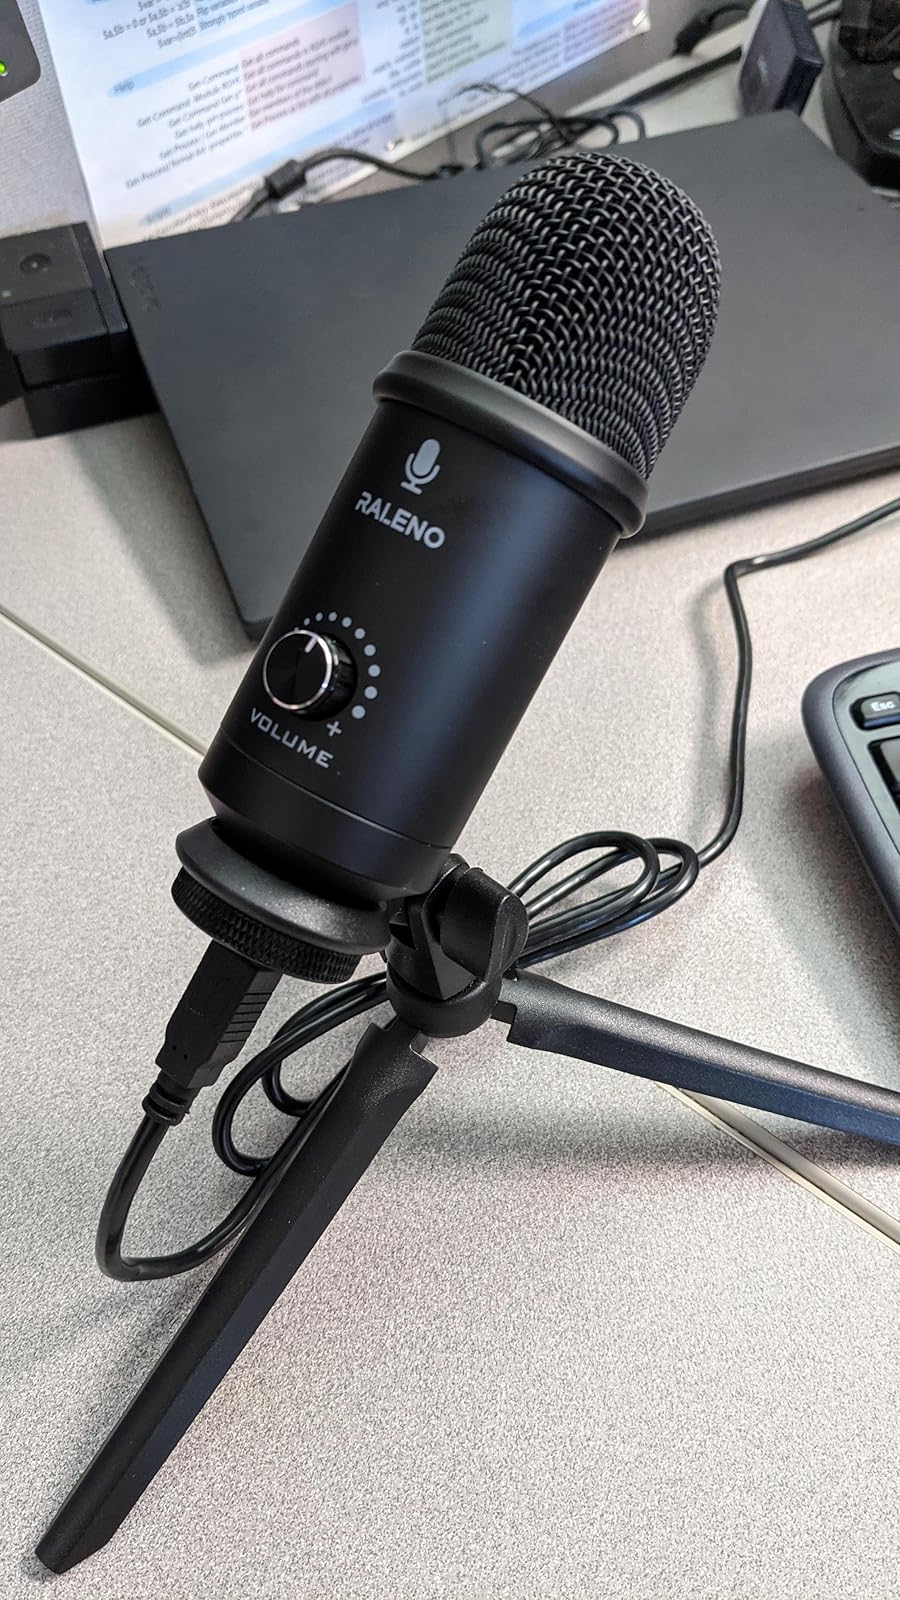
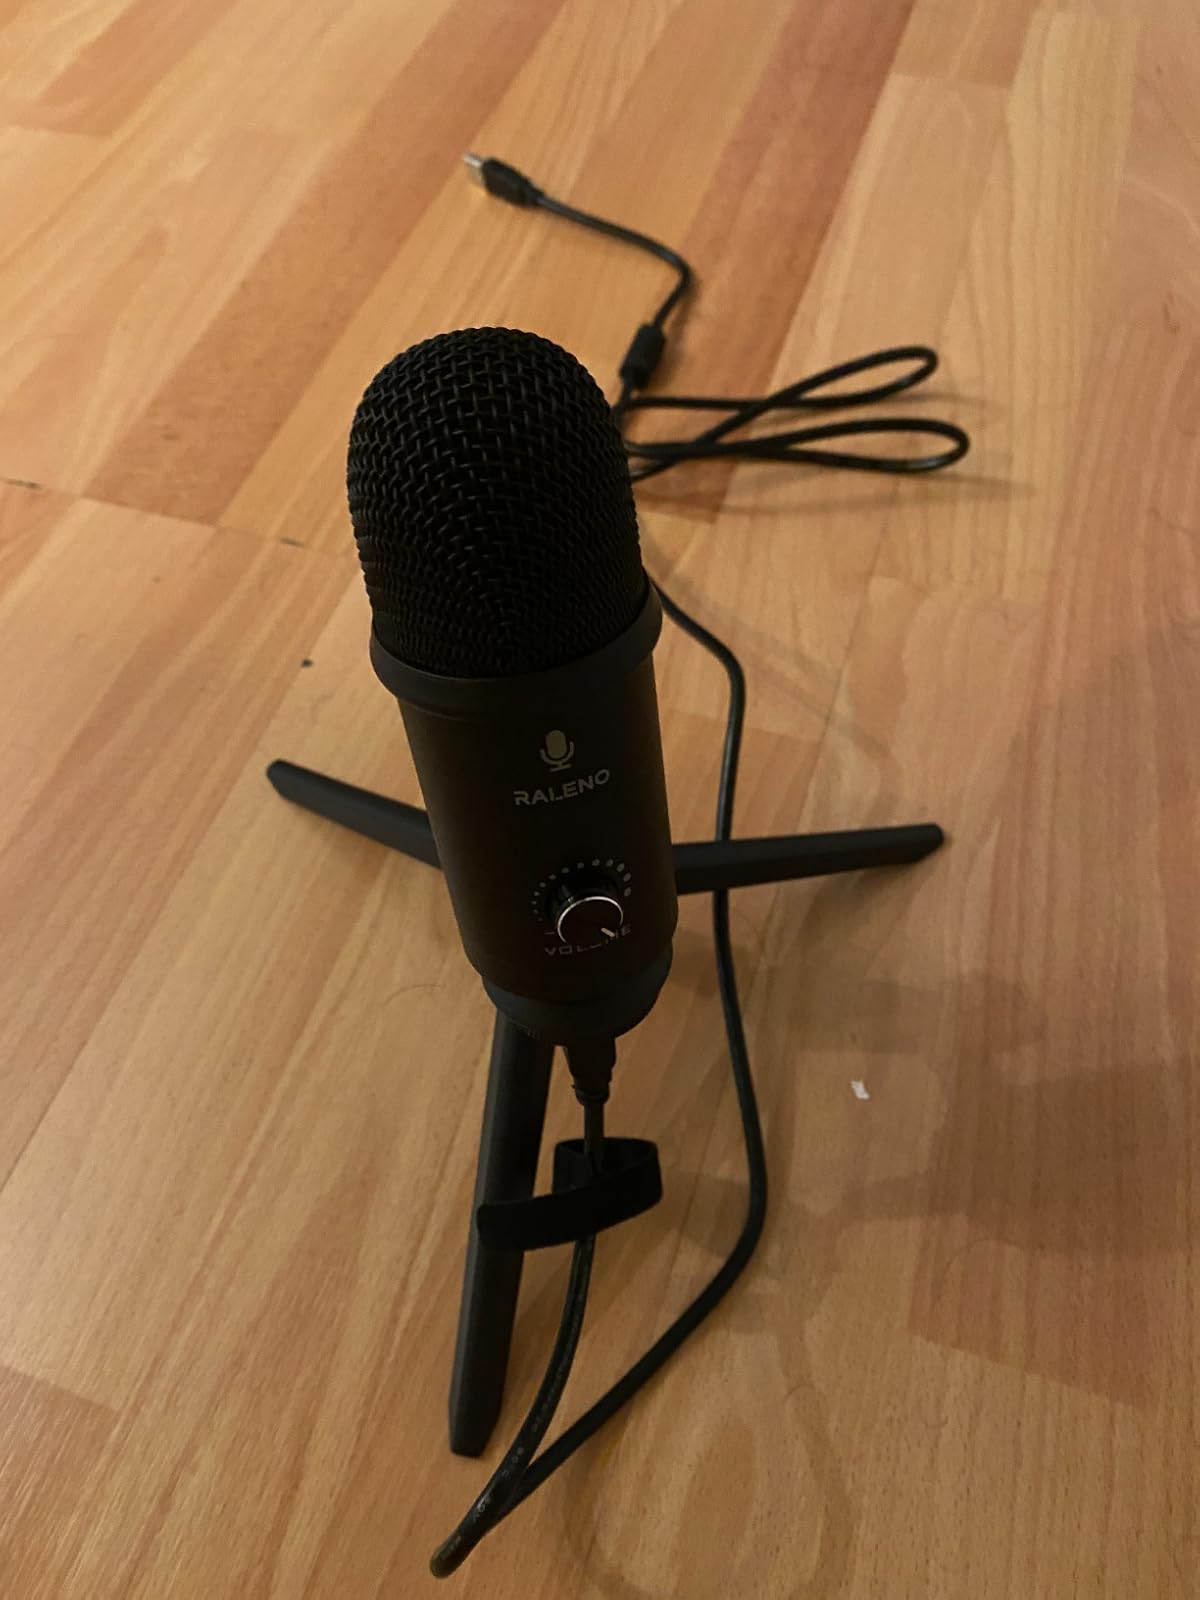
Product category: microphone
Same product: yes